Rib Mountain

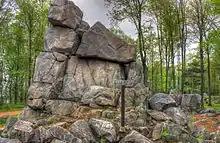
The highest point on Rib Mountain

Rib Mountain is almost long and rises to above sea level and above the local terrain. The Rib River and Little Rib River are nearby. It is on the west side of the Wisconsin River, just west of Interstate 39 and south of Highway 29. The nearby Wausau Downtown Airport at an elevation of , is located just to the east.